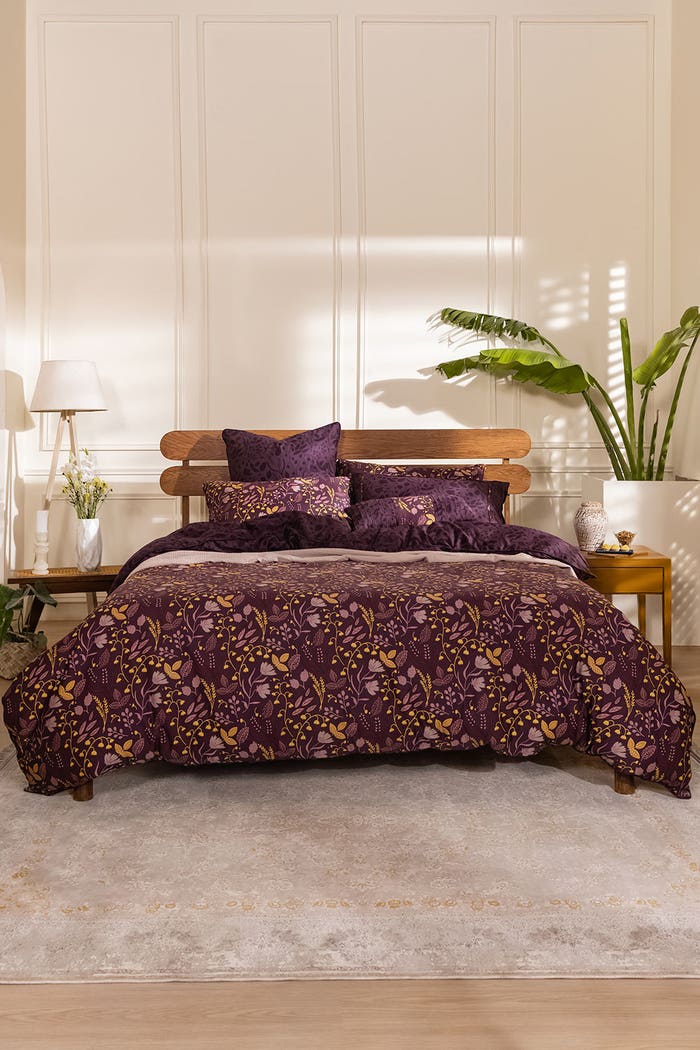
purple multi floral duvet cover